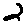
Label: 2